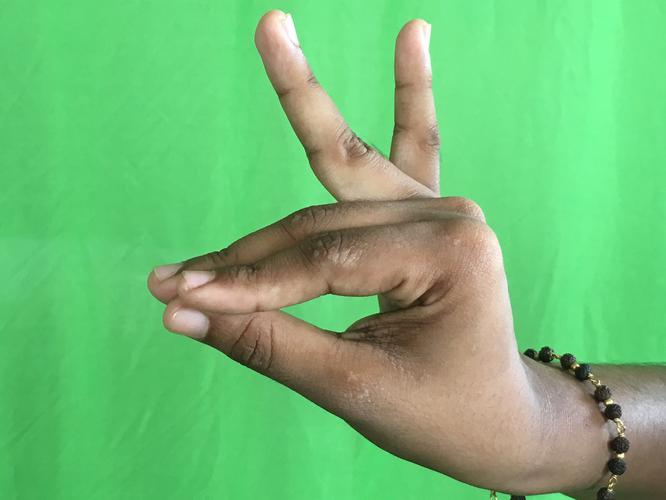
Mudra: Katakamukha_1
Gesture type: single_hand